Limburg (Netherlands)

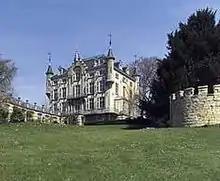
Gronsveld castle

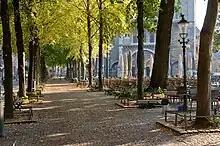
Square in front of the Munsterchurch at Roermond, where the provincial diocese of the Roman Catholic church seats

Choral singing is popular in Limburg. One of its best-known choruses is the Mastreechter Staar (Maastricht Star), which performs nationally and internationally.